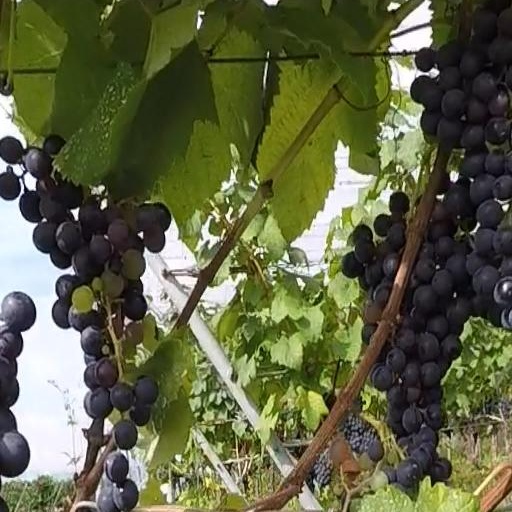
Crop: grape